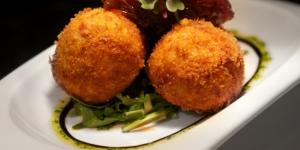
croquetas de jamon y pollo